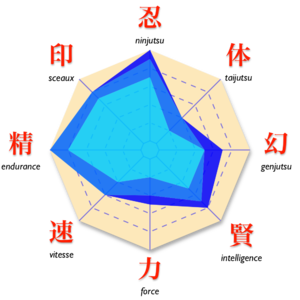
Manga Naruto - Personnage «
Gaara surnommé Gaara du désert est un personnage du manga Naruto.